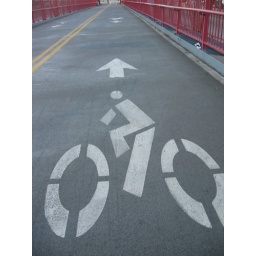
the bike foward sign resulting in a crash.